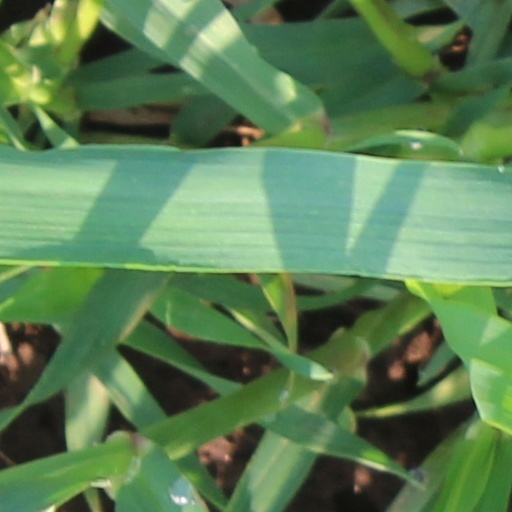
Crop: wheat